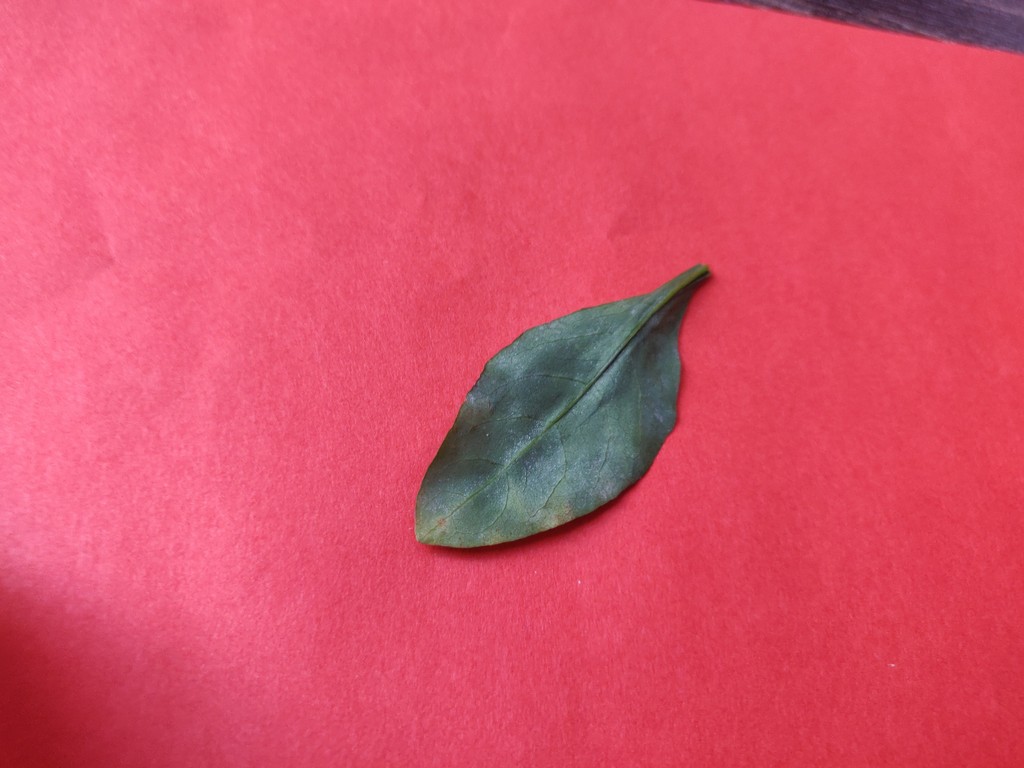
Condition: Unhealthy
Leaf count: single
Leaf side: back